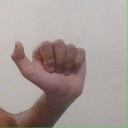
अक्षर: त